Morse Building

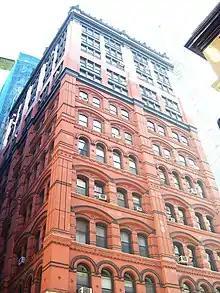
Southern facade, seen from the southwest corner of Nassau and Beekman Streets

The current facade is divided into three horizontal sections: a two-story base, a six-story midsection from the original design, and a six-story upper section. The building's exterior walls are thick in the cellar and thick at the first floor, narrowing to at the eighth floor. The facade was initially divided into four horizontal sections: a two-story base; two midsections of three stories; and an upper section of one full story, one attic story, and a cornice with a parapet. The current first floor was originally a raised basement. Prominent vertical pilasters subdivide the facade into three segments on Nassau Street and two on Beekman Street; these were designed to emphasize the horizontal lines as much as possible, in order to temper the perceived excessive height of the building. There are five bays facing Nassau Street, divided by the pilasters into a 2-1-2 pattern, and four bays facing Beekman Street, divided by the pilasters into two groups of two. The eastern facade is bare and contains arched windows.